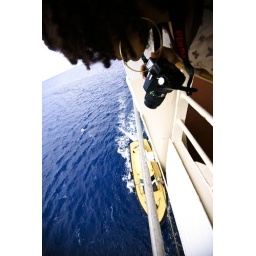
This boat pulled up alongside and someone jumped in to dock the ship to port